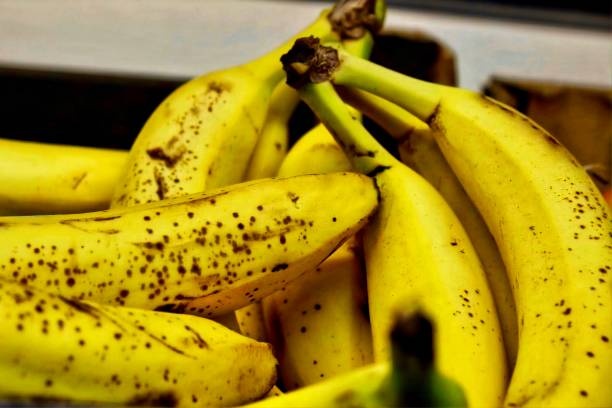
Label: banana